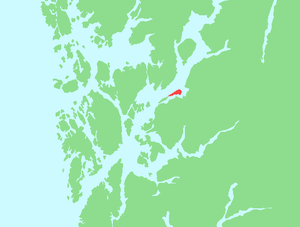
Snilstveitøy
Snilstveitøy på kartet
Snilstveitøy er en ø som ligger ud for Rosendal i Kvinnheradsfjorden i Kvinnherad kommune i Vestland fylke i Norge. Øen har et areal på 6,8 km² og det højeste punkt, Veten, ligger 409 meter over havet.